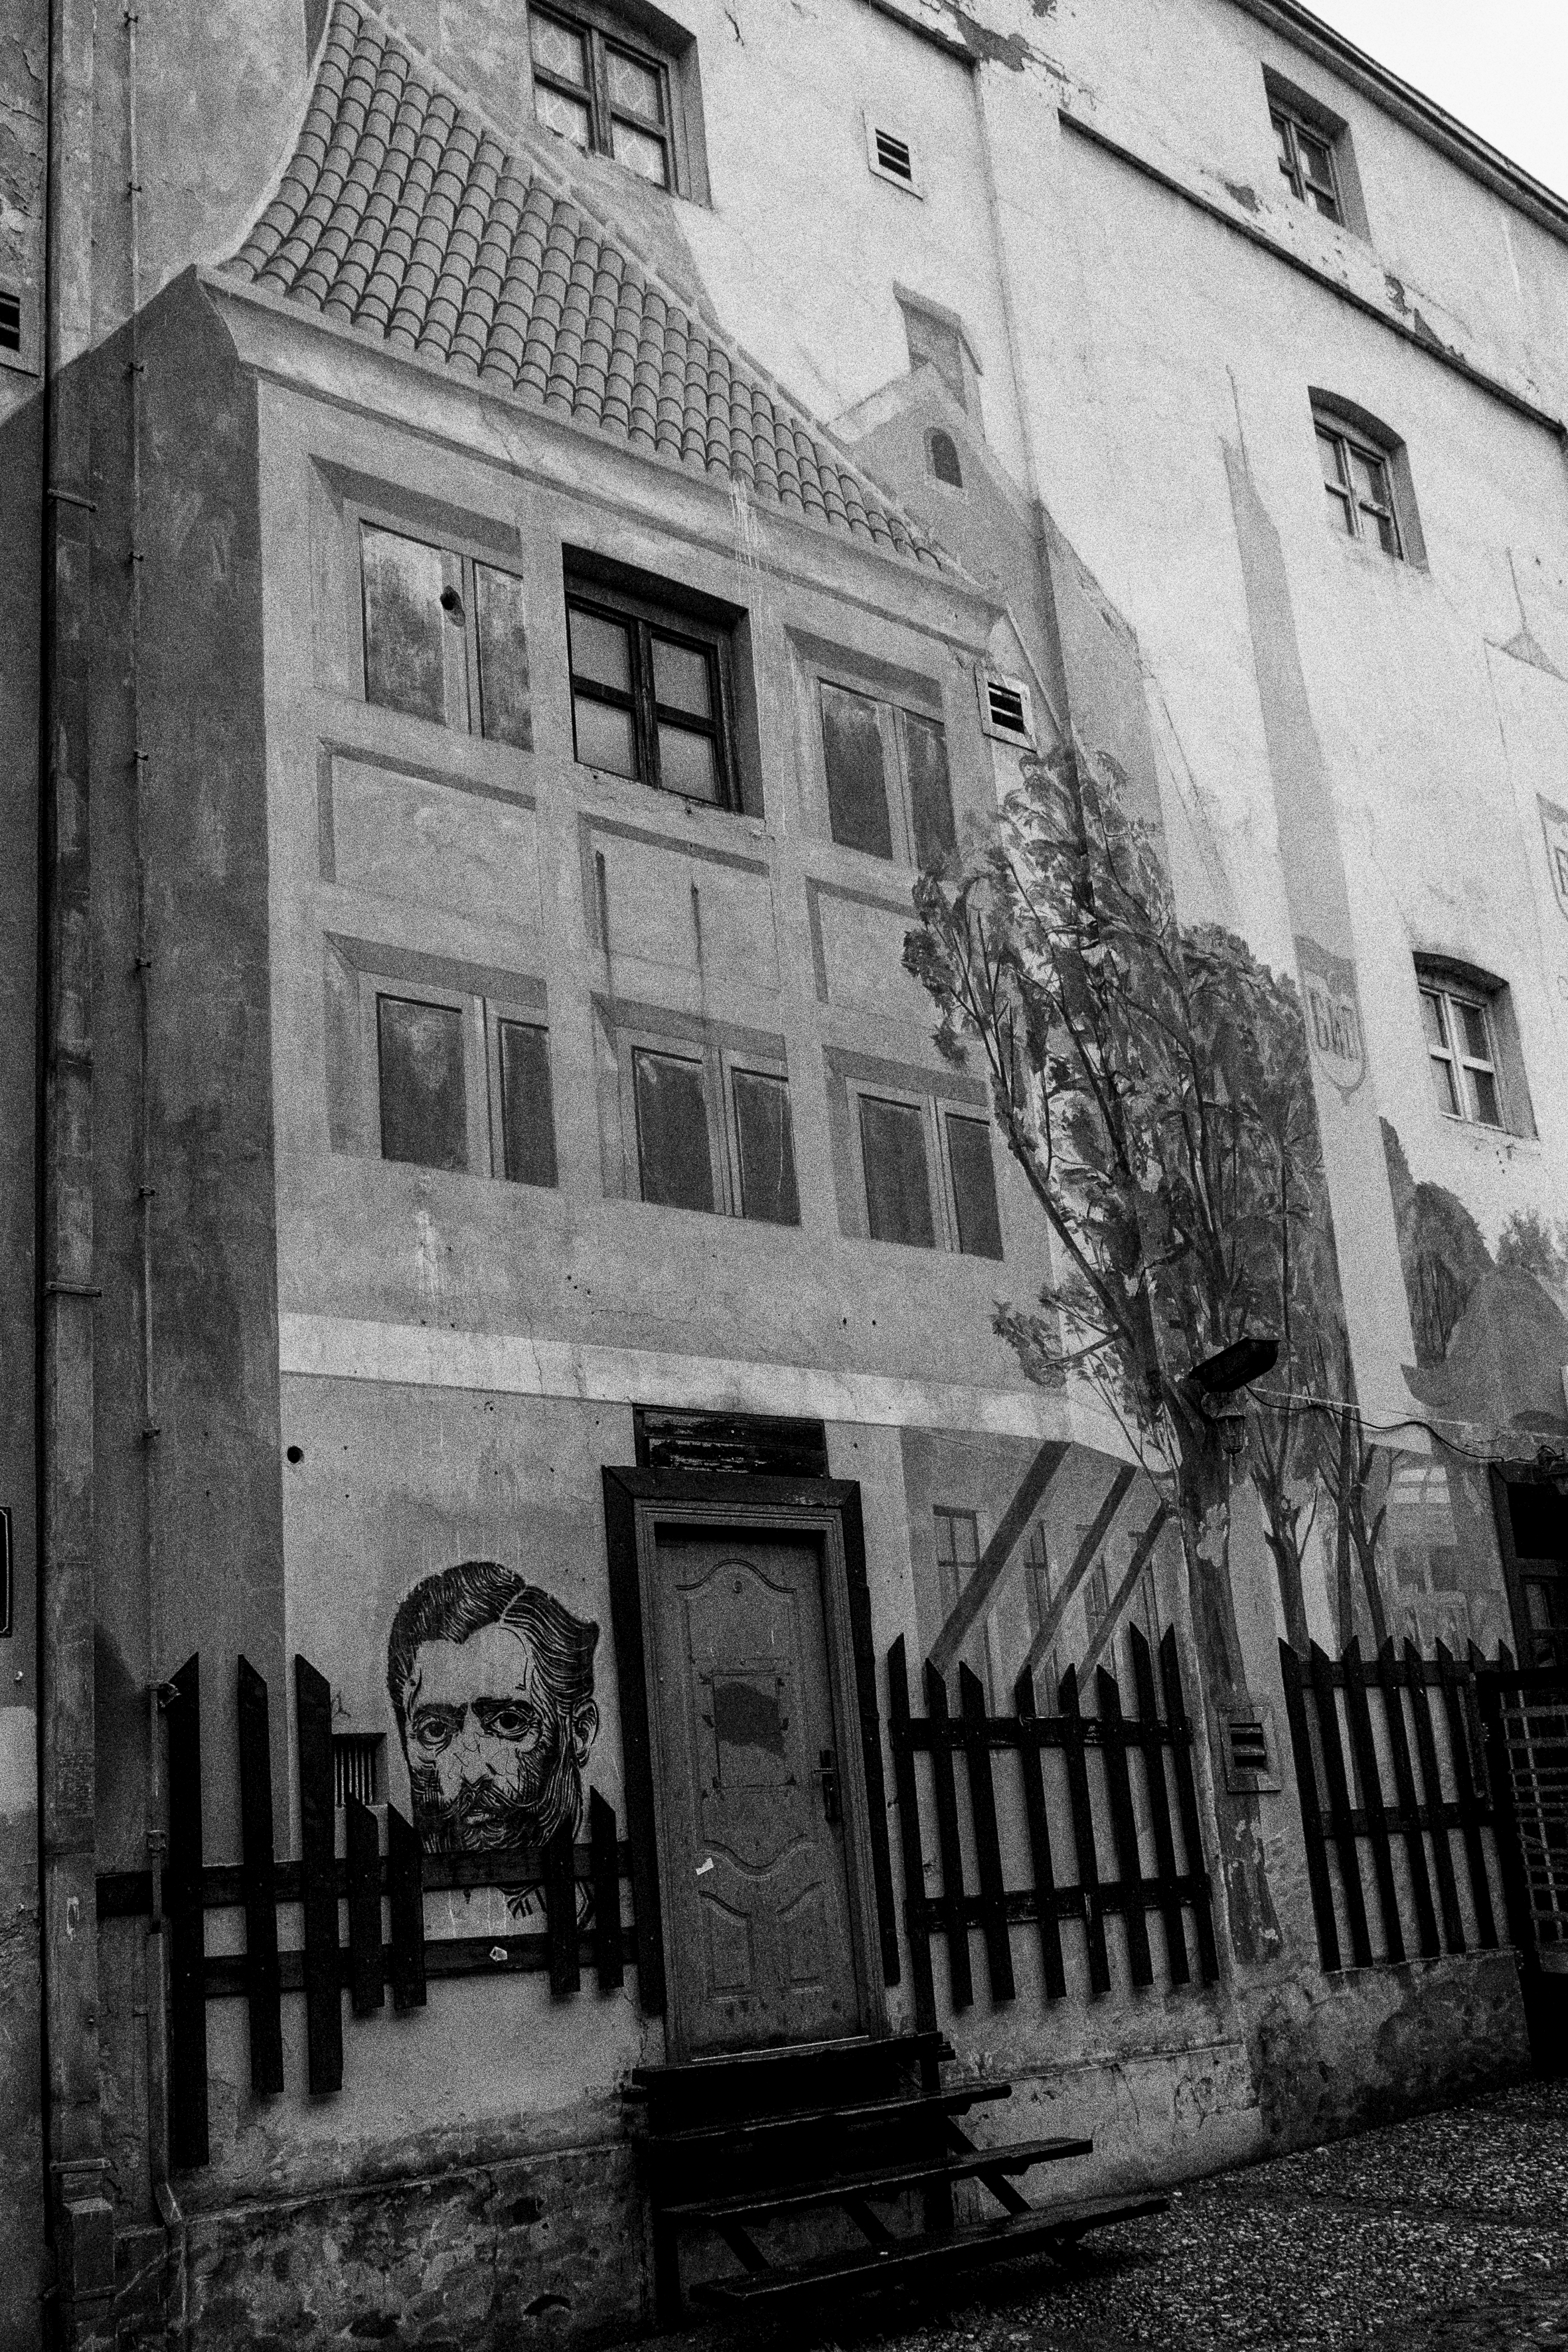
black and white, architecture, road, white, street, house, window, town, building, alley, urban, travel, fujifilm, facade, black, monochrome, bw, blackandwhite, blackwhite, serbia, infrastructure, noiretblanc, history, fuji, fujix, fujixe1, belgrade, neighbourhood, urban area, monochrome photography